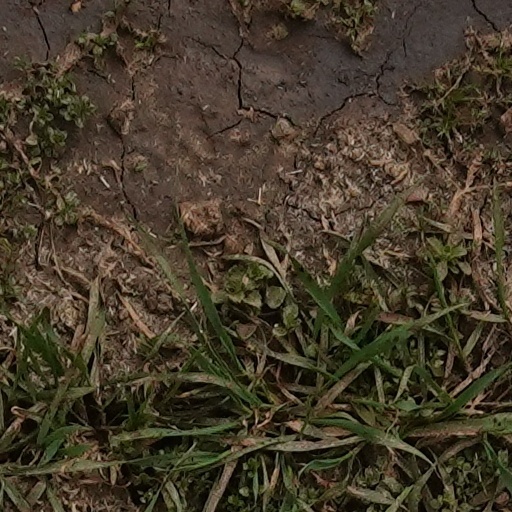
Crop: wheat